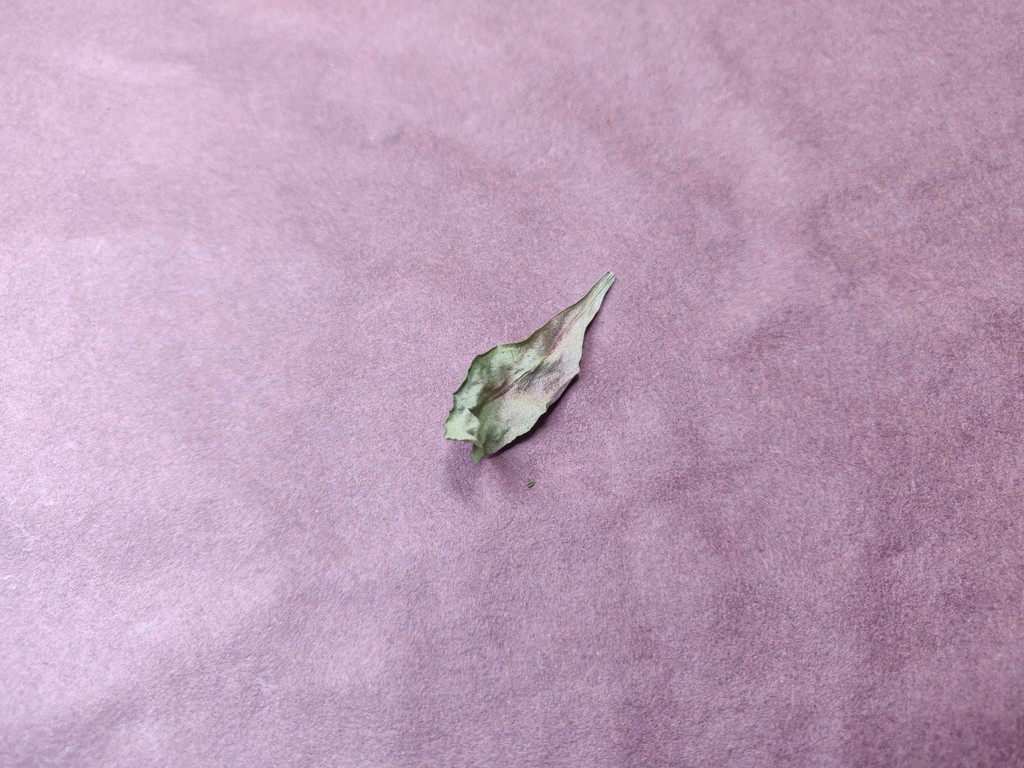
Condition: Dried
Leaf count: single
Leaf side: unknown